Adetomiwa Adebawore

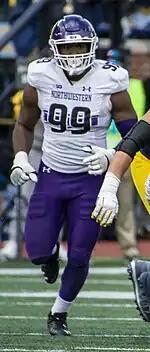
Adebawore with Northwestern in 2021

Adetomiwa Adebawore (born March 4, 2001) is an American professional football defensive tackle for the Indianapolis Colts of the National Football League (NFL). He played college football for the Northwestern Wildcats.